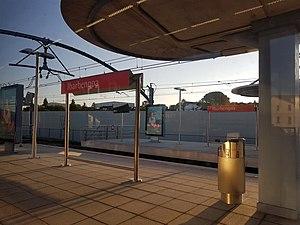
Ibarbengoa est une station de la ligne 1 du métro de Bilbao, située à Andra Mari sur le territoire de la commune de Getxo dans la province de Biscaye de la communauté autonome du Pays Basque.